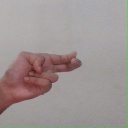
अक्षर: ह